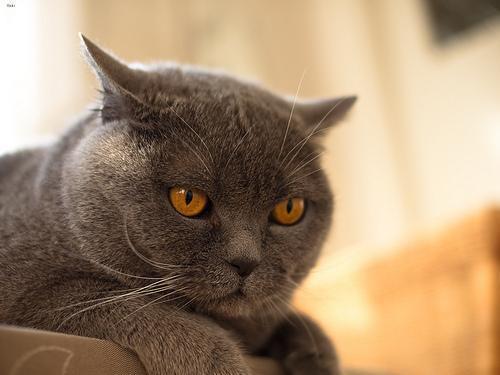
British Shorthair